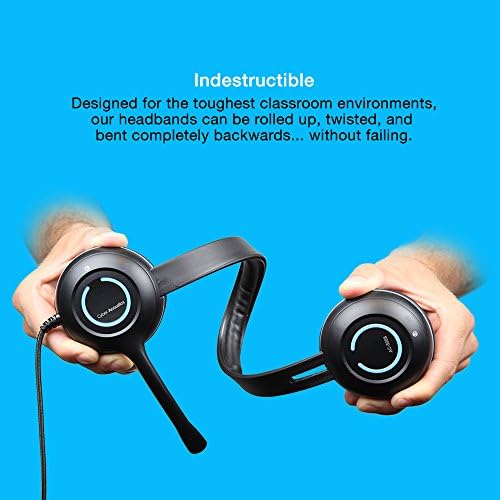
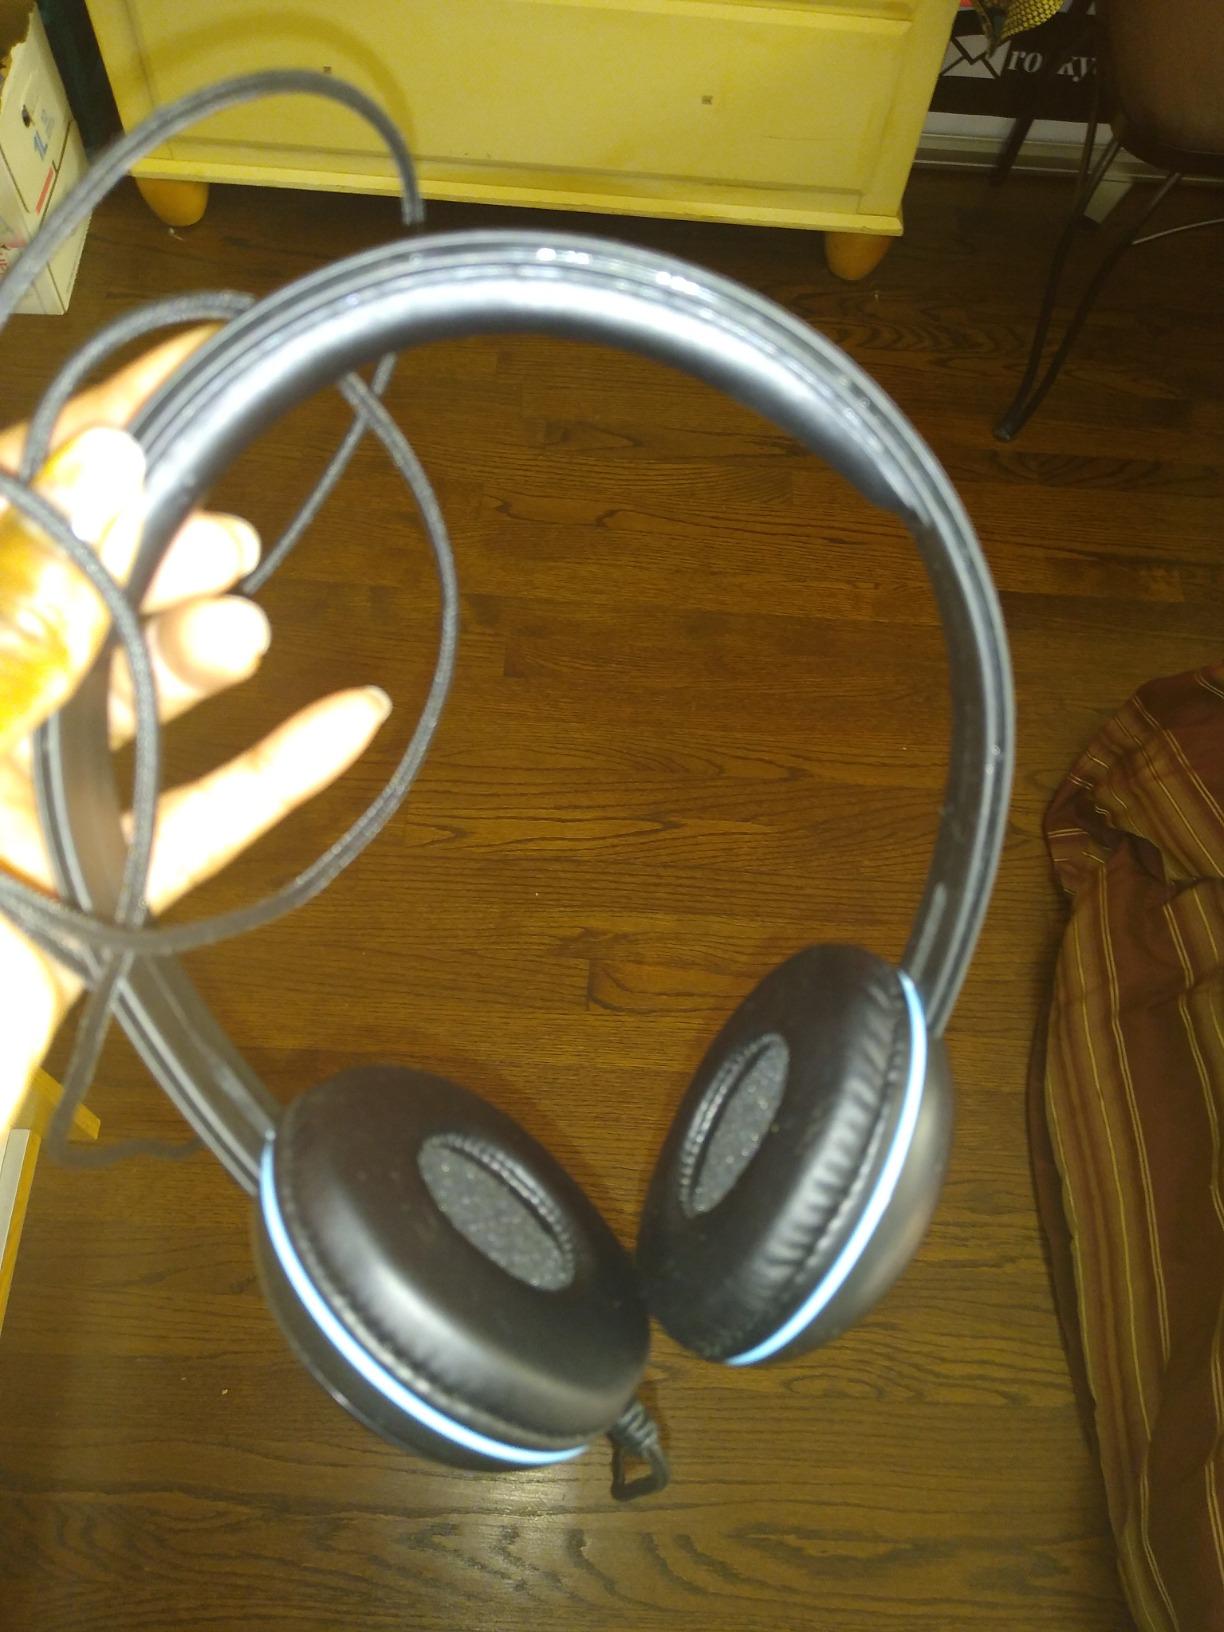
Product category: headphones
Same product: yes